David Lasley

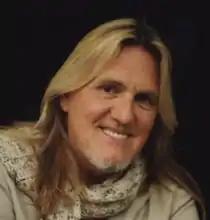

David Eldon Lasley (August 20, 1947 – December 9, 2021) was an American recording artist, singer, musician and songwriter. He was best known as a touring background singer for James Taylor, as a session singer on recordings by artists including Taylor, Bonnie Raitt, Luther Vandross, Chic, Aretha Franklin, Dionne Warwick, Bette Midler, Cher, Dusty Springfield and Boz Scaggs; as a songwriter for artists including Bonnie Raitt, Whitney Houston, Anita Baker, Maxine Nightingale, Rita Coolidge, Crystal Gayle, and Luther Vandross; and for his solo albums, albums with his 1970s vocal group Rosie, and for his early years in Detroit with his vocal group The Utopias.